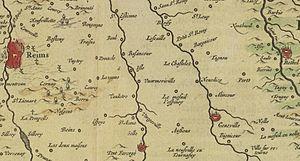
Un extrait de 'Diocese de Rheims, et le païs de Rethel' publié en 1665 par Joan Blaeu. Version de la collection de David Rumsey. Ce travail est publié sous licence ""Creative Commons"" Source: http://www.davidrumsey.com/index4.html
Isles-sur-Suippe est une commune française en région Grand Est. Faisant partie des communes les plus septentrionales du département de la Marne, elle est limitrophe du département des Ardennes et, en 2017, compte 898 Islois et Isloises.